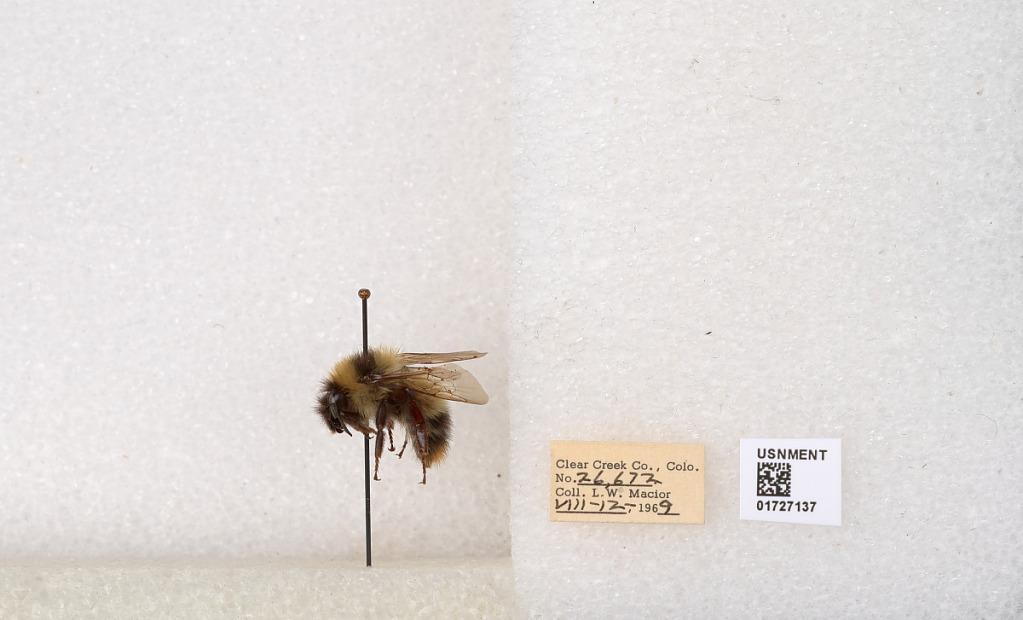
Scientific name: Bombus kirbyellus
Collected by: L. Macior
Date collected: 1969-8-12
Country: United States
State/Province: Colorado
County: Clear Creek
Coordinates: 39.6891, -105.644